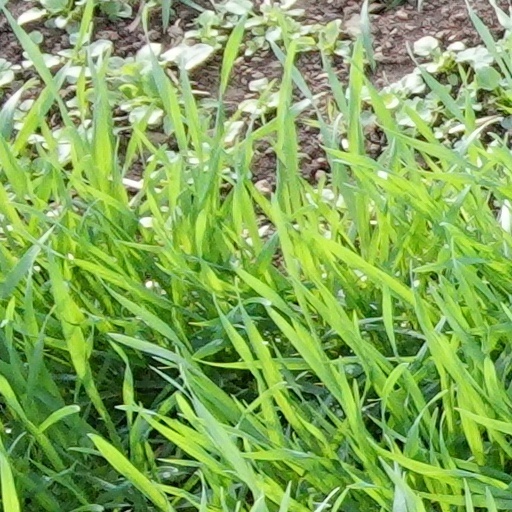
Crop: wheat